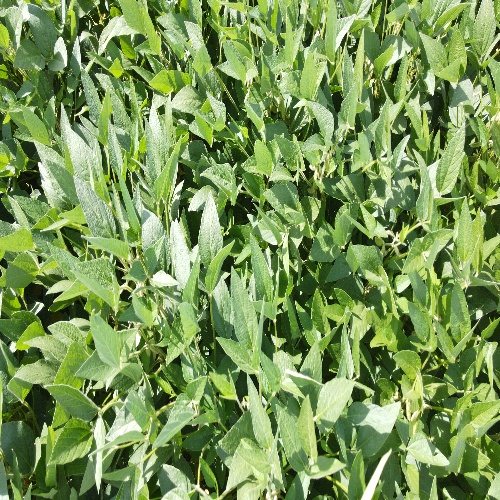
Label: Healthy